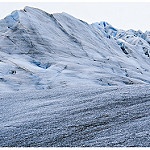
Label: glacier